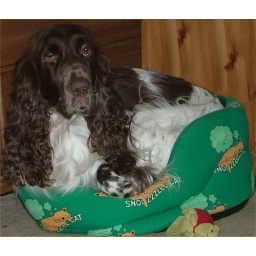
Merlin demonstrating that a Field Spaniel can curl up really small.Thankfully there wasnt a cat in the bed at the time!